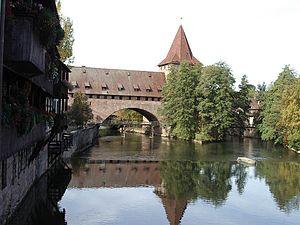
Nuremberg [nyʁɛ̃bɛʁ] est une ville de Bavière, en Allemagne. Avec 511 628 habitants en décembre 2016, c'est la deuxième ville de Bavière après Munich. Elle est le centre économique du district de Moyenne-Franconie et l'un des principaux centres industriels d'Allemagne du Sud. La rivière Pegnitz sépare la vieille ville en deux quartiers, celui de Sebald et celui de Lorenz, nommés d'après les deux principales églises de Nuremberg.